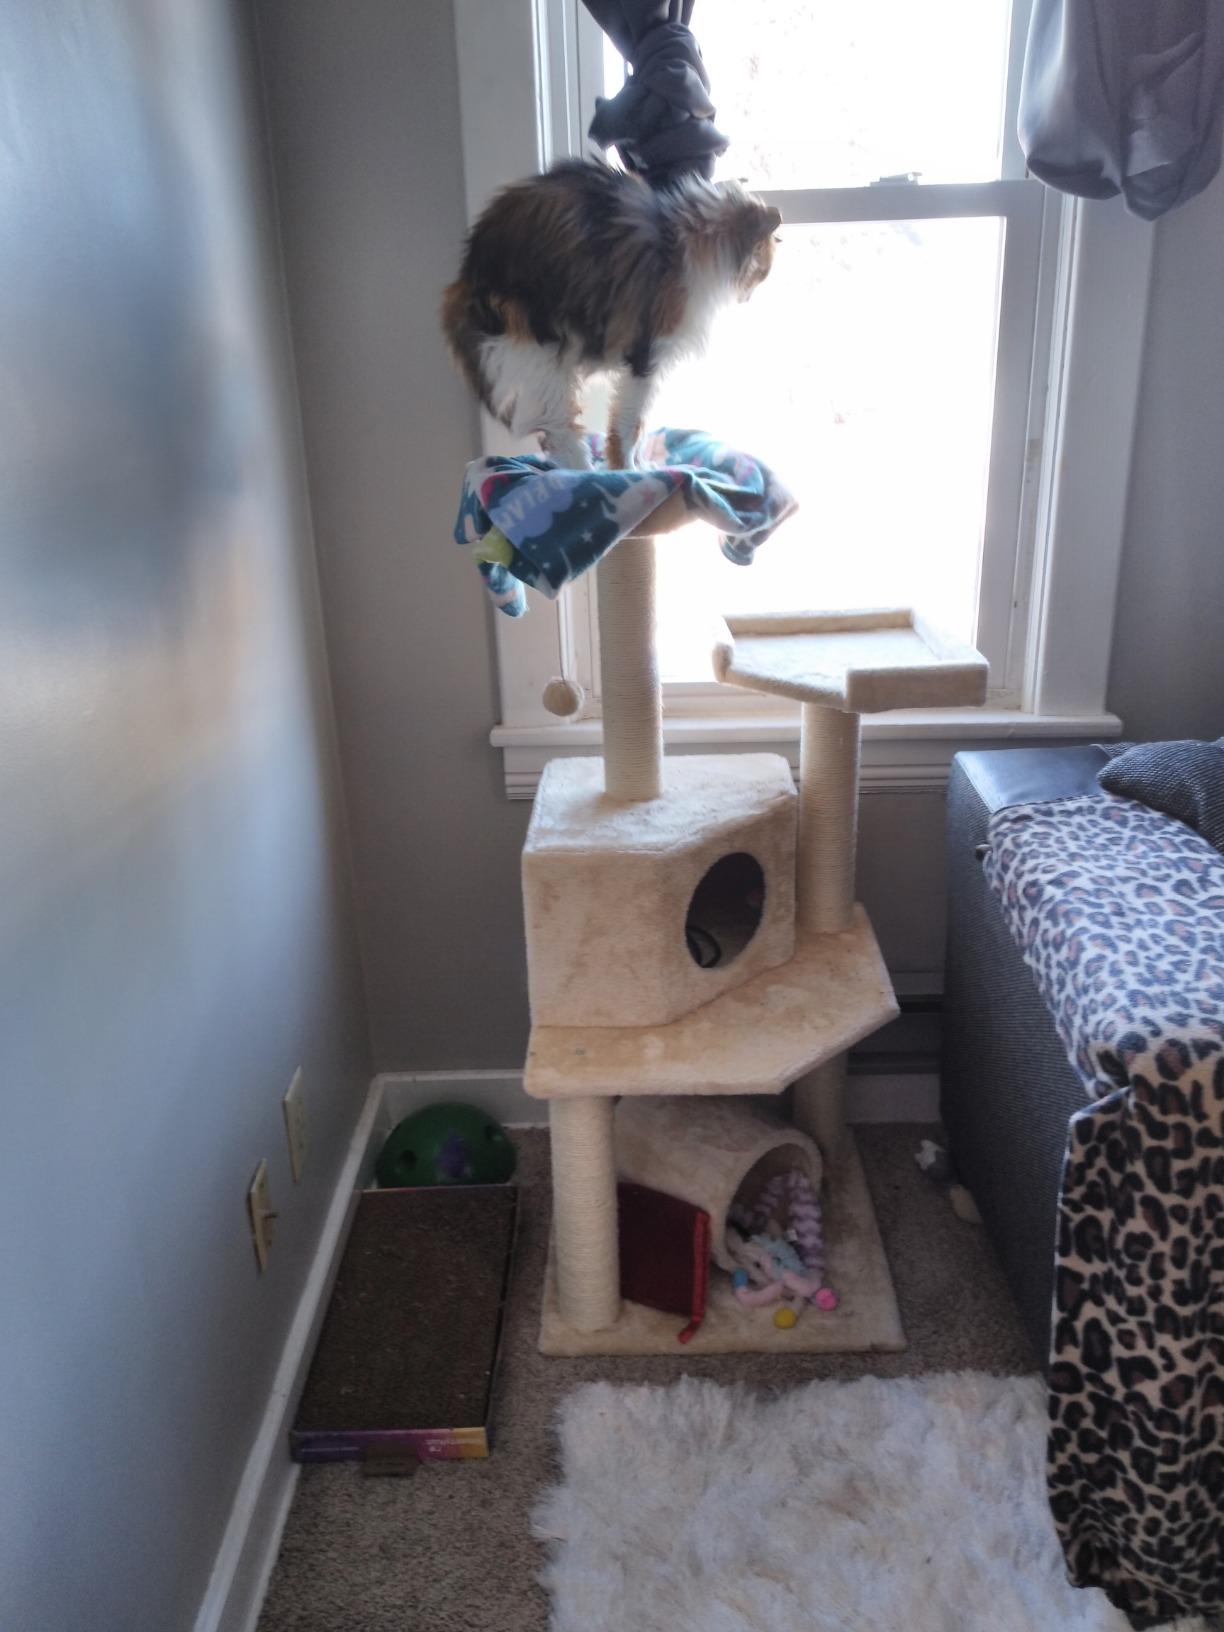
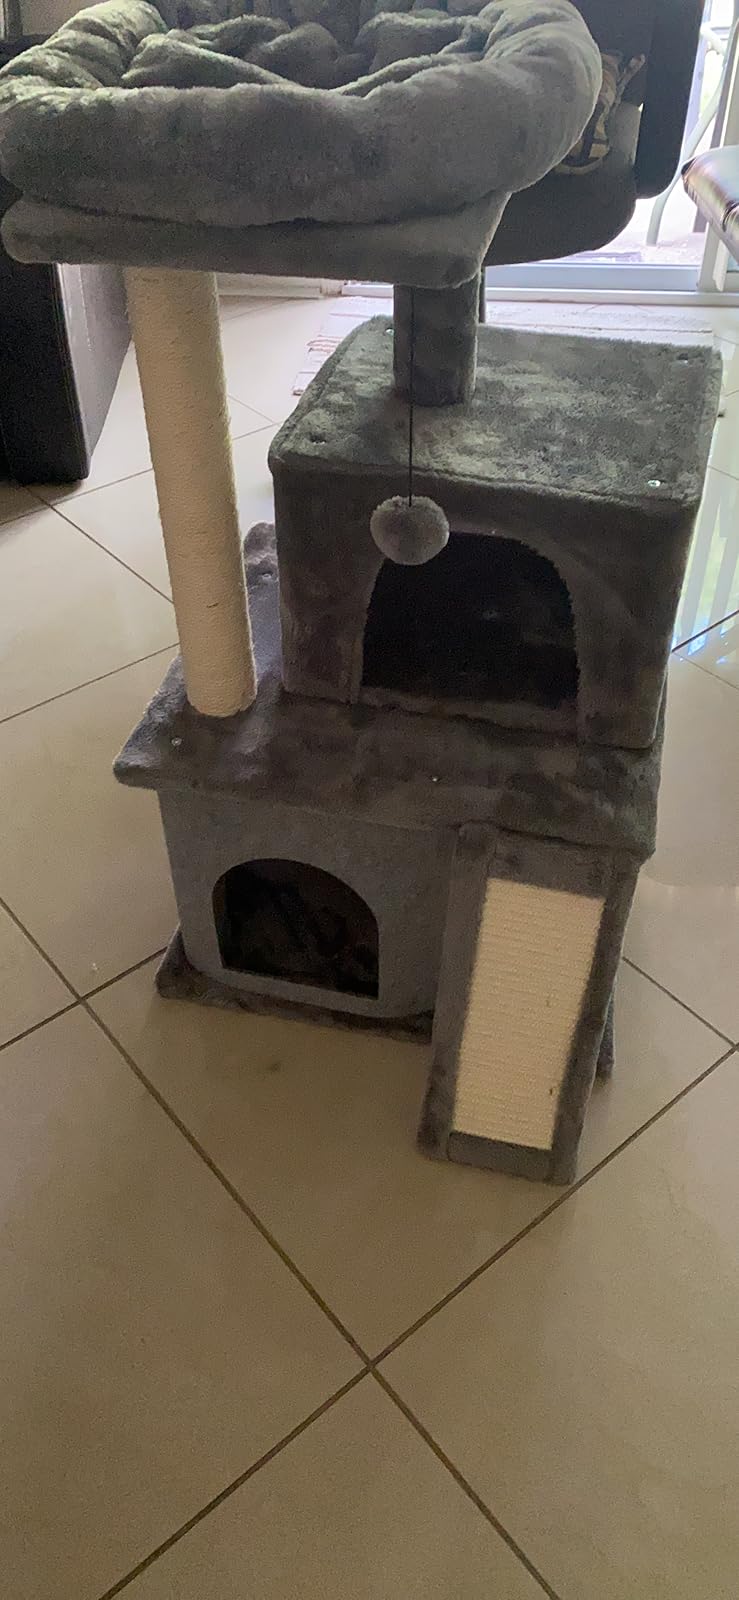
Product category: items_cat tree
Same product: no